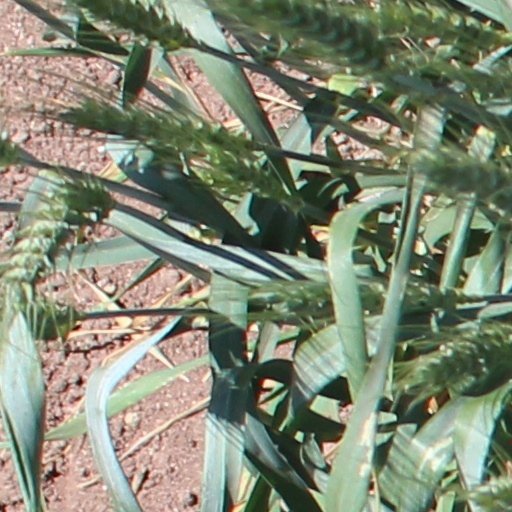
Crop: wheat